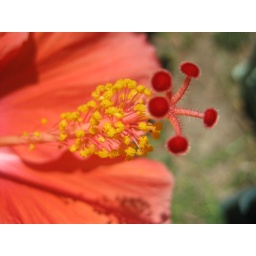
There were giant hibiscus plants growing in the Port Aransas, Texas, neighborhood where the rental house was.